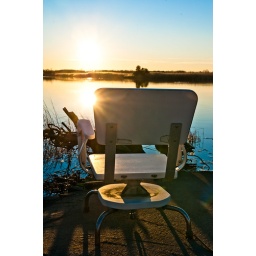
Found this random chair by the water in NJ